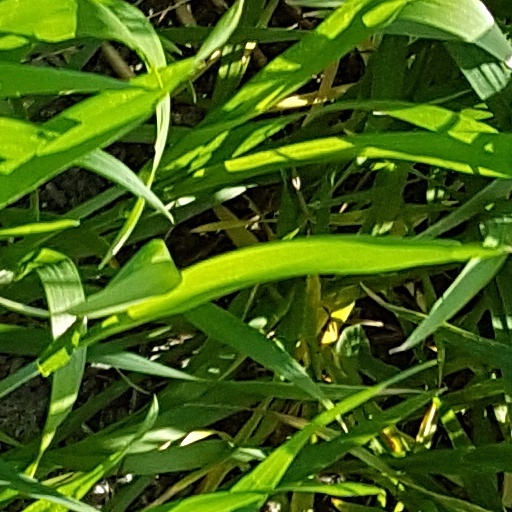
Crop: wheat